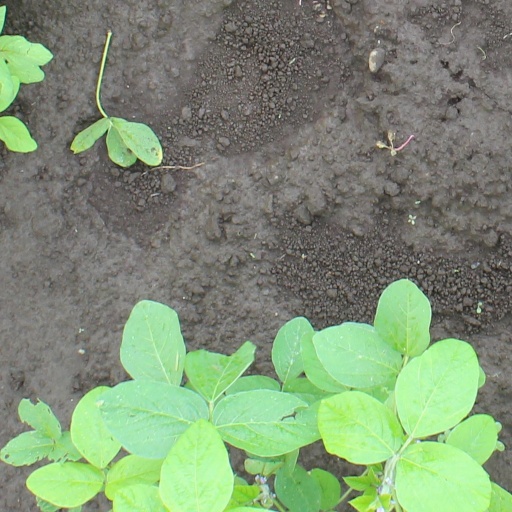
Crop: soybean